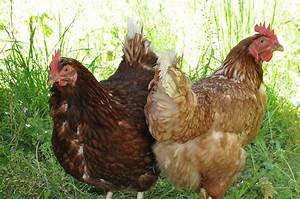
Label: gallina